Nana Visitor

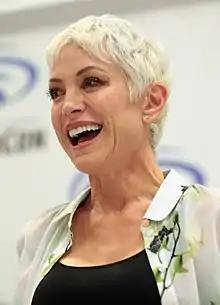
Nana Visitor at the 2018 WonderCon

After "DS9" ended, Visitor had a recurring role as villain Dr. Elizabeth Renfro on the television series "Dark Angel." Visitor then starred as Roxie Hart in both the touring and Broadway companies of the musical "Chicago," including starring as Hart as curtains rose again after September 11, 2001. Visitor was then cast as Jean Ritter on the ABC Family series "Wildfire," which premiered on June 20, 2005.